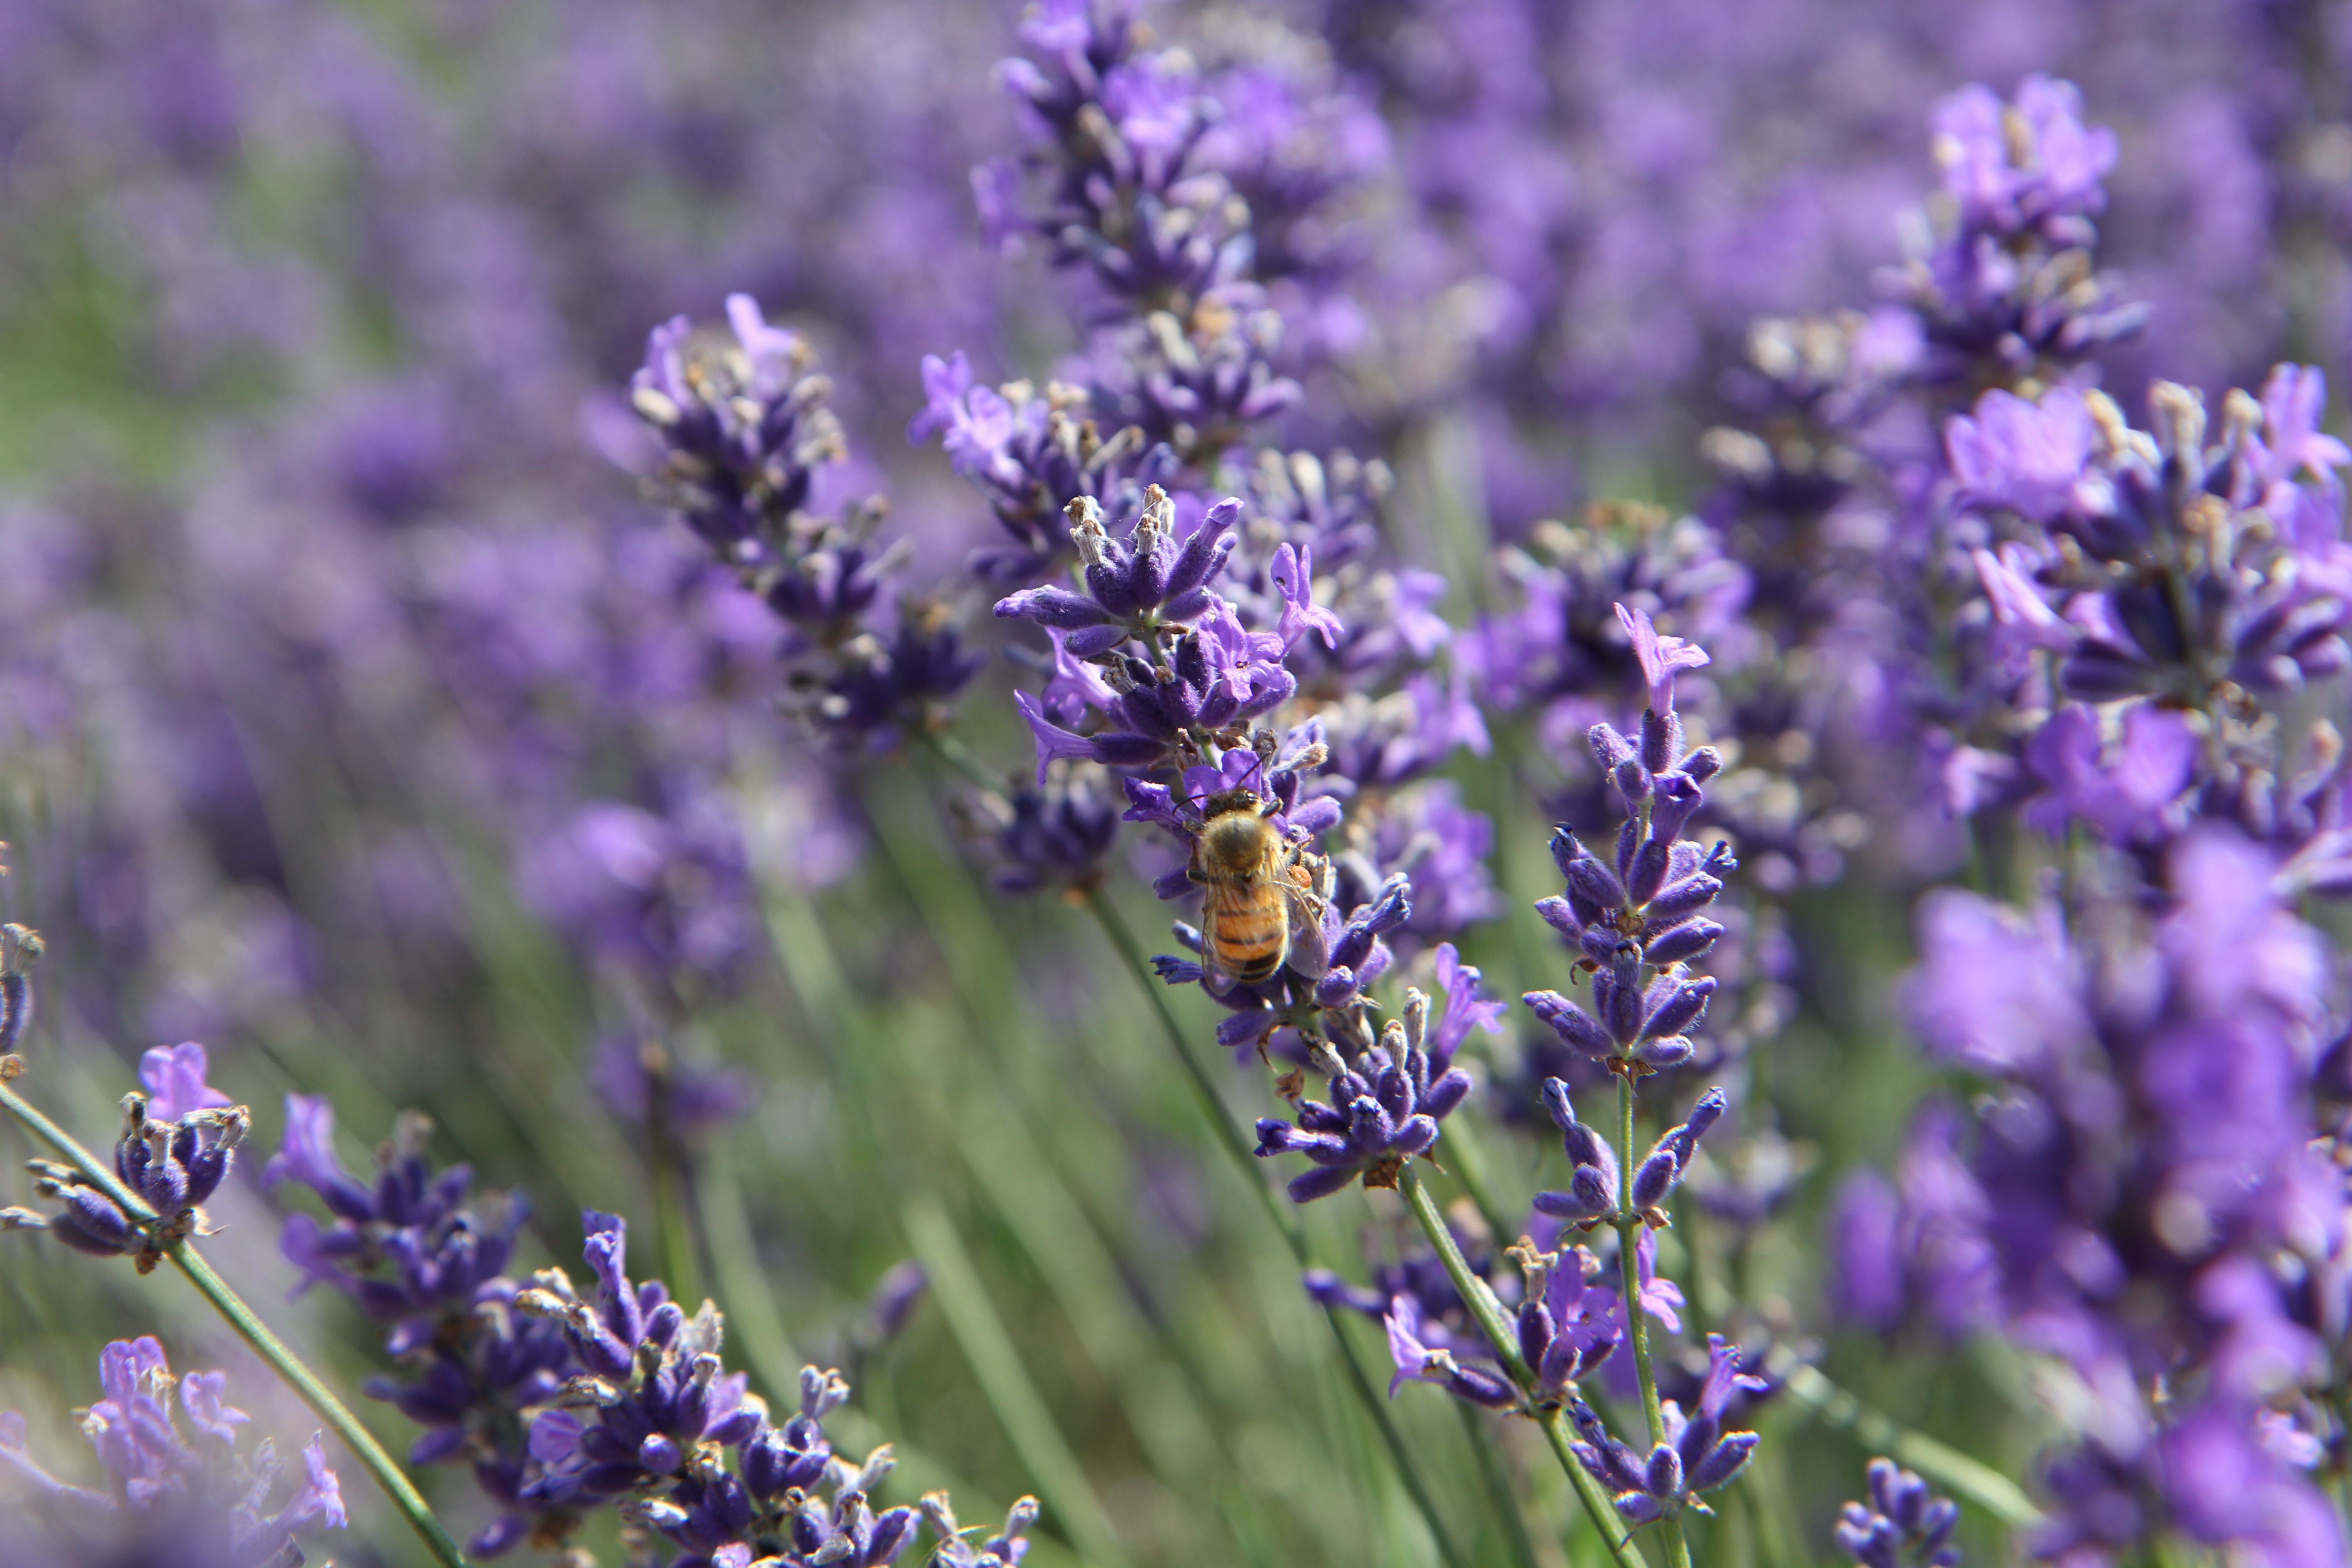
plant, meadow, flower, herb, insect, botany, flora, lavender, wildflower, macro photography, flowering plant, land plant, english lavender, breckland thyme, french lavender, hyssopus, lavandula dentata